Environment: real
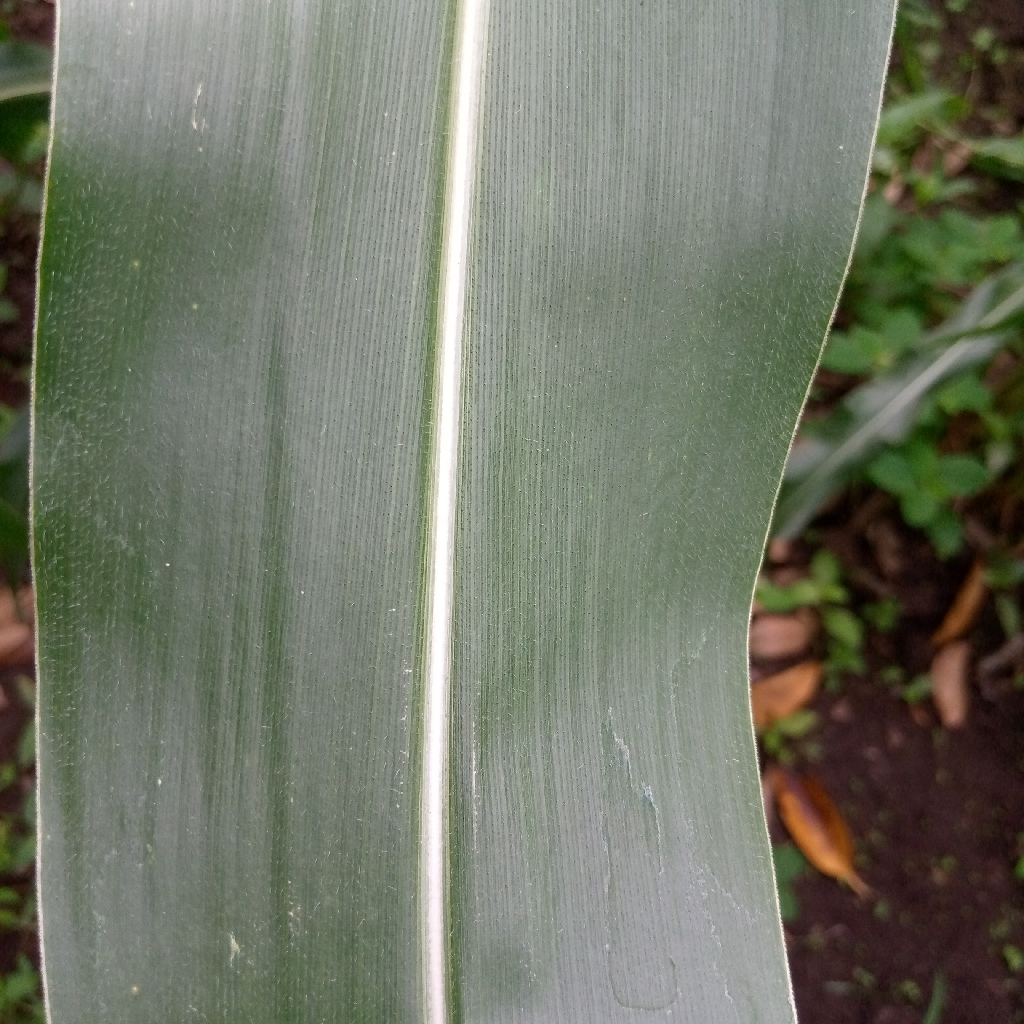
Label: healthy